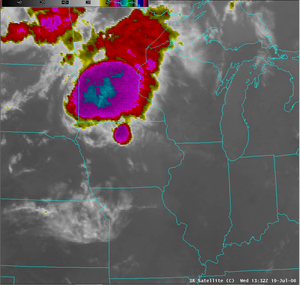
Un Complexe convectif de méso-échelle est un ensemble orageux se formant généralement en fin de journée à partir d'orages dispersés et qui atteint son apogée durant la nuit alors qu'il s'organise en une large zone circulaire. Après leur formation, ils dérivent dans le flux d'altitude et donnent principalement des précipitations intenses causant des inondations sur de larges régions. Il s'agit d'un type particulier de système convectif de méso-échelle fréquent dans les Grandes Plaines américaines durant l'été. On les retrouve également dans d'autres régions du globe où les conditions favorables à leur développement sont réunies.
Un système convectif de méso-échelle est un ensemble d'orages qui se répartissent avec le temps, en ligne ou en zones, pour former des entités qui peuvent occuper de plusieurs dizaines à quelques centaines de kilomètres de longueur ou de diamètre. Ces systèmes météorologiques sont souvent associés avec du temps violent car les orages intenses qui les composent peuvent produire des pluies torrentielles causant des inondations, des vents de plus de 90 km/h et parfois de la grosse grêle. Ces phénomènes, même s'ils ont une durée de vie en général plus limitée que ceux produits par les dépressions synoptiques, affectent quand même de larges zones à cause du déplacement du système.